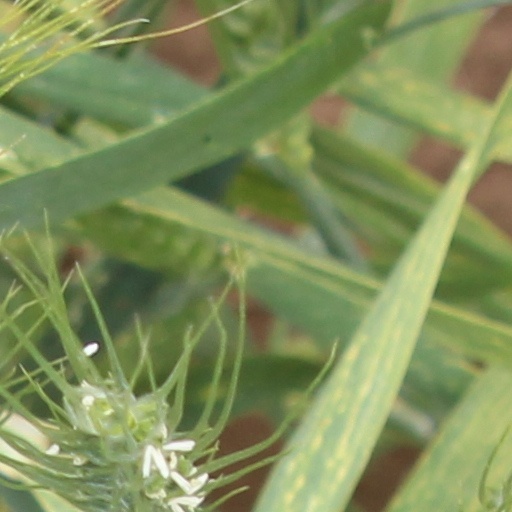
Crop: wheat